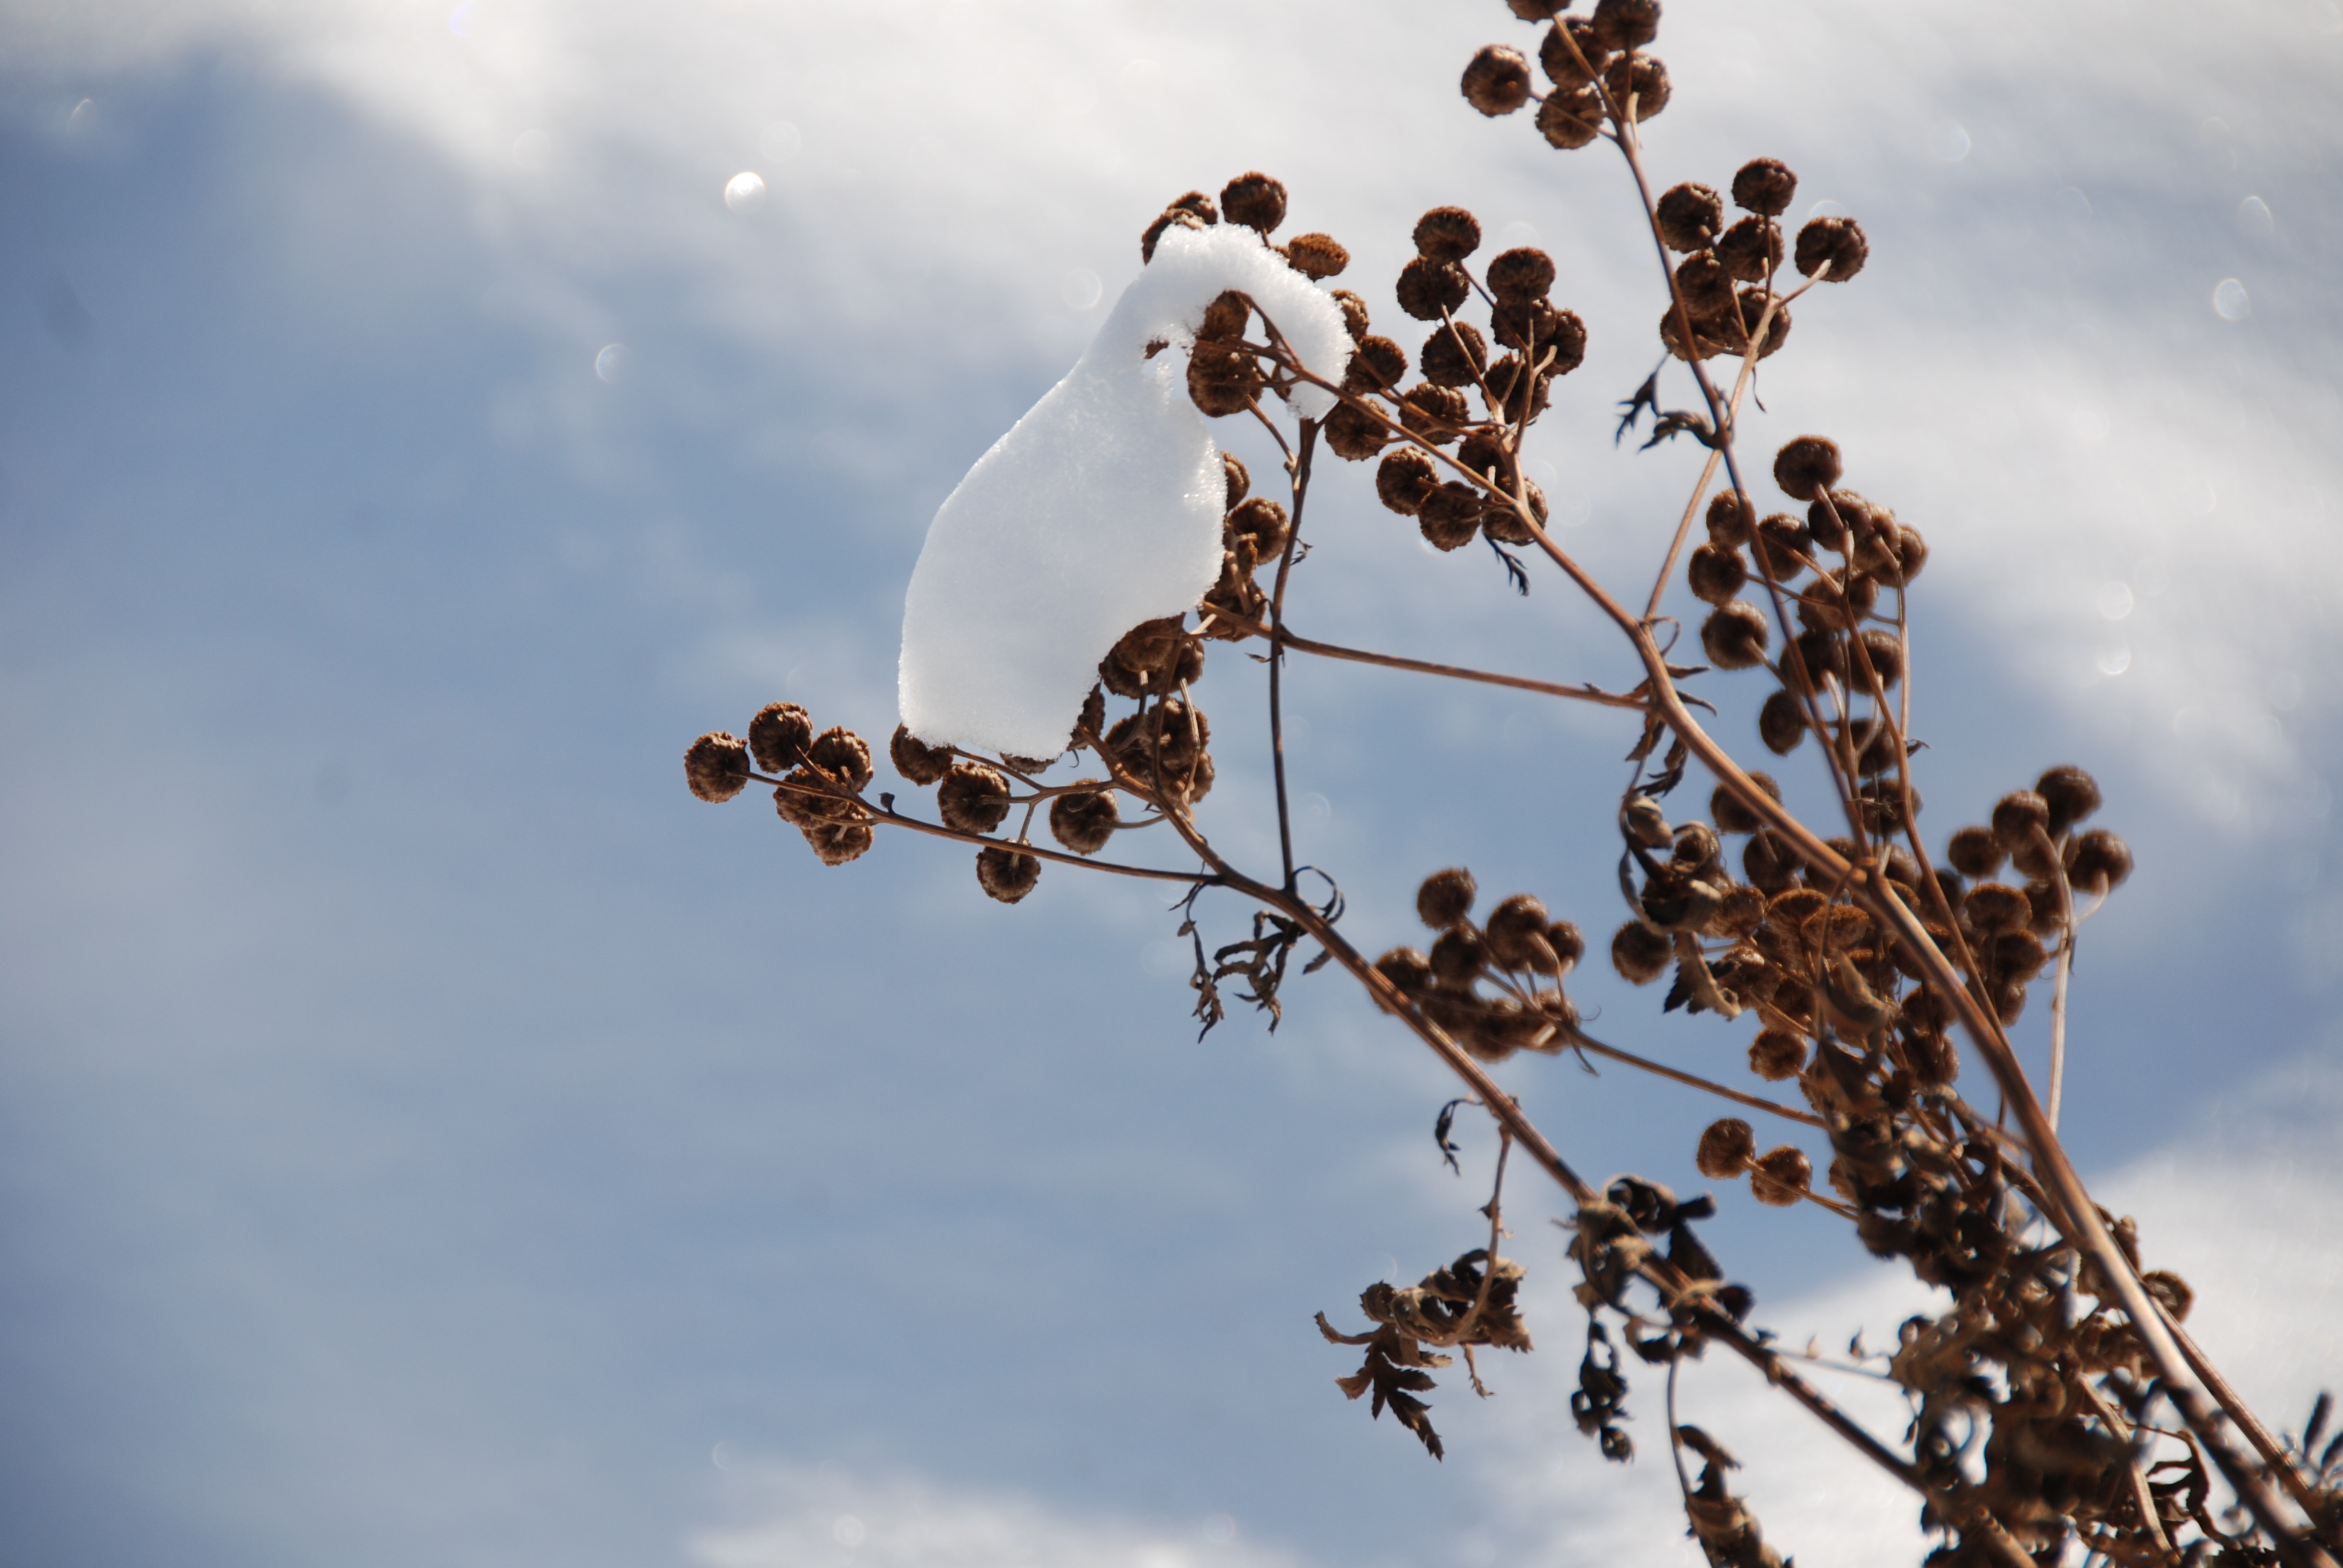
tree, nature, branch, blossom, snow, winter, cloud, plant, sky, sunlight, leaf, flower, spring, flora, season, twig, snow cover, macro photography, atmosphere of earth, woody plant, stonecrop dried, sedum withered